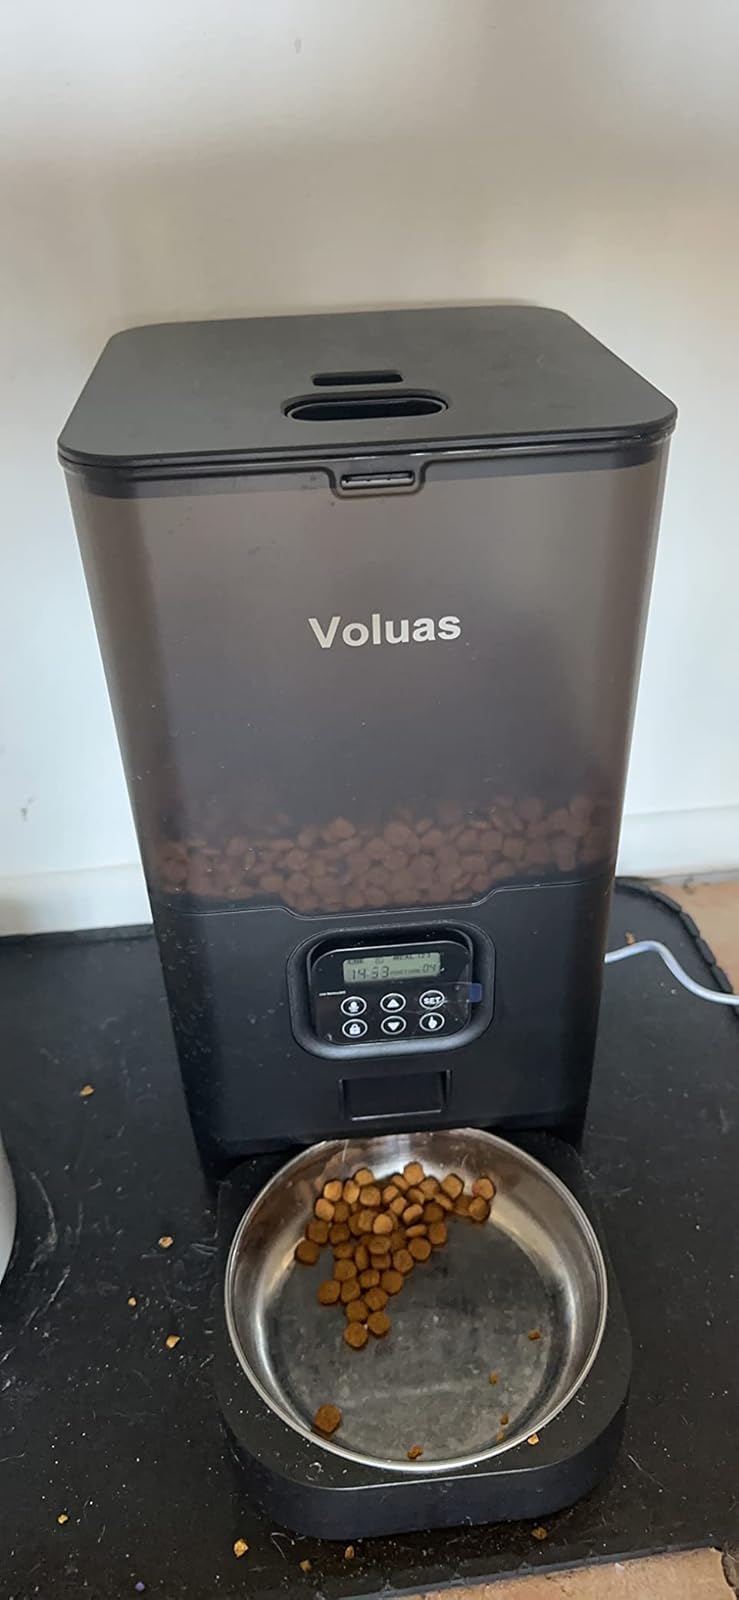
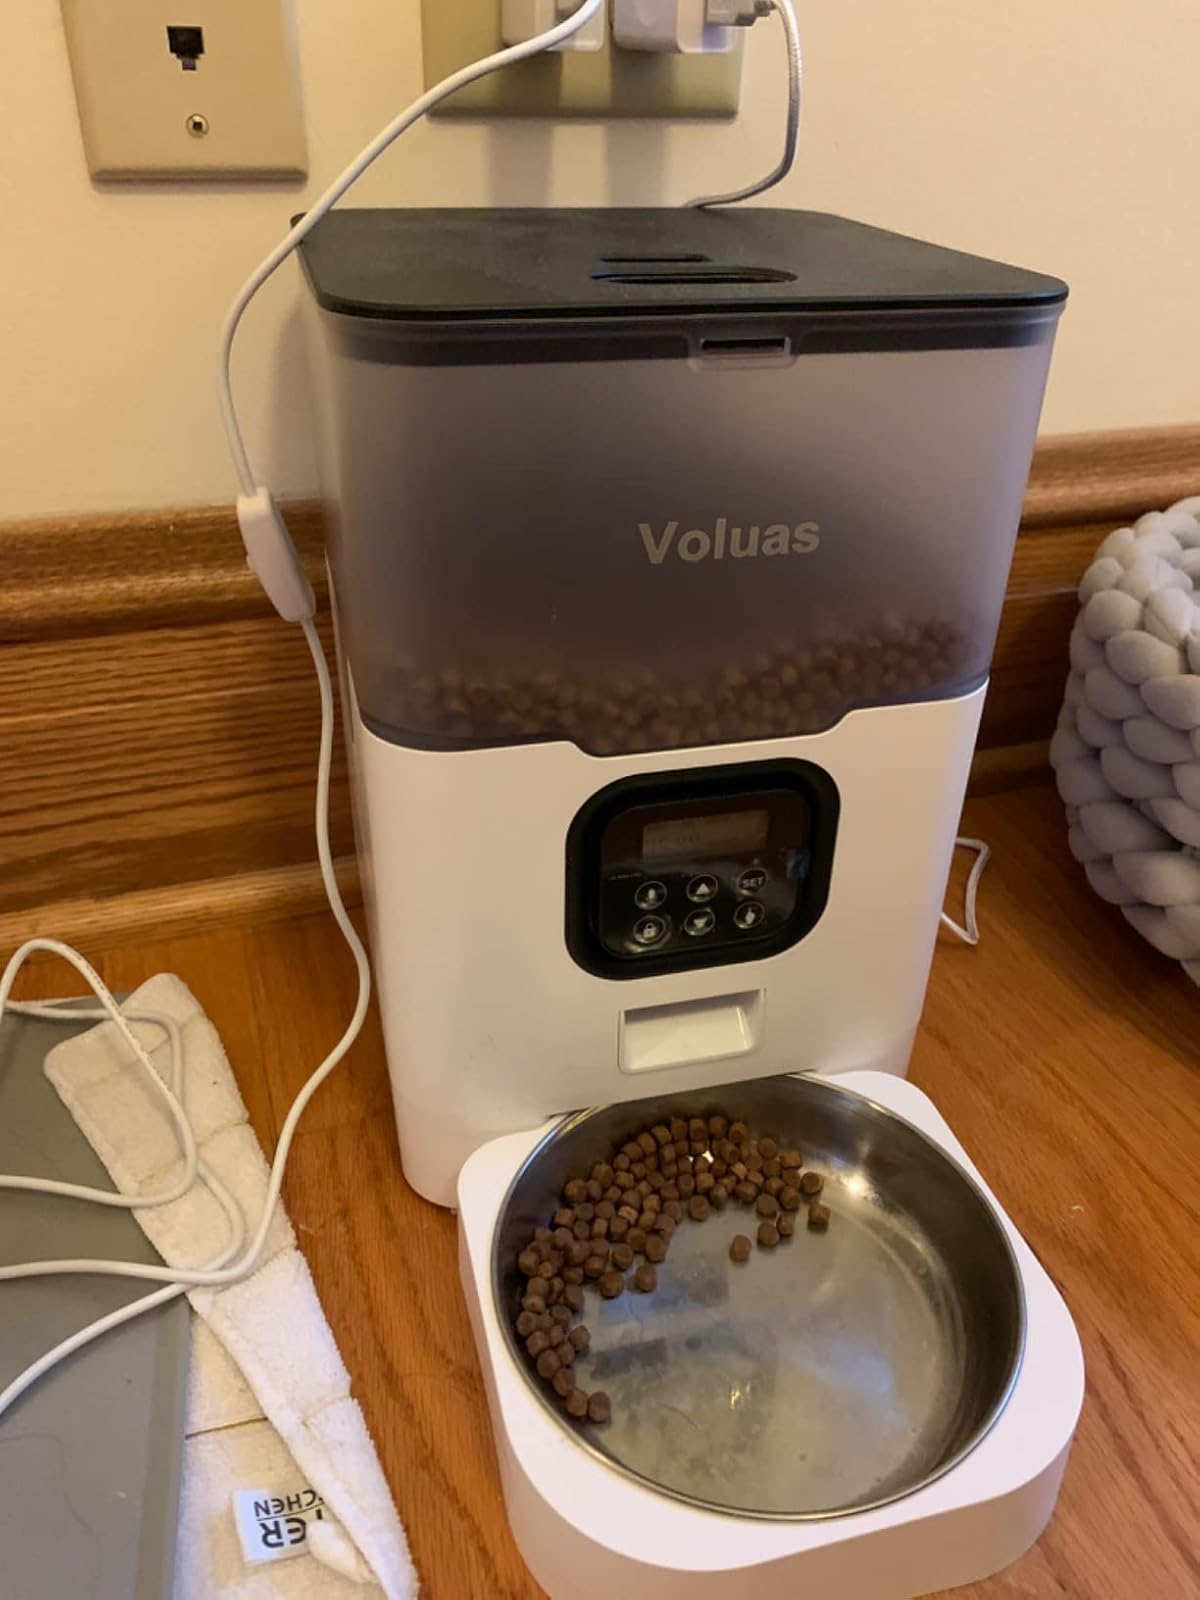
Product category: items_feeder
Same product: no